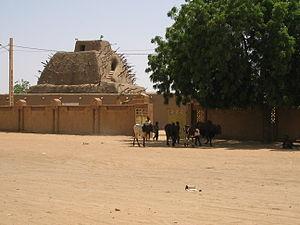
La bataille de Tondibi a lieu le 12 mars 1591. C'est une bataille capitale dans l'Histoire de l'Afrique de l'Ouest précoloniale. Elle oppose les armées de l'Empire songhaï des Askias, dont la capitale est Gao, commandées par l'askia Ishaq II et un corps expéditionnaire commandé par Djouder Pacha envoyé par le sultan saadien du Maroc Ahmed IV el-Mansour.